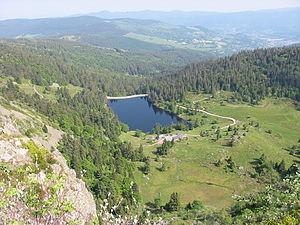
Soultzeren est une commune française située dans le département du Haut-Rhin, en région Grand Est.